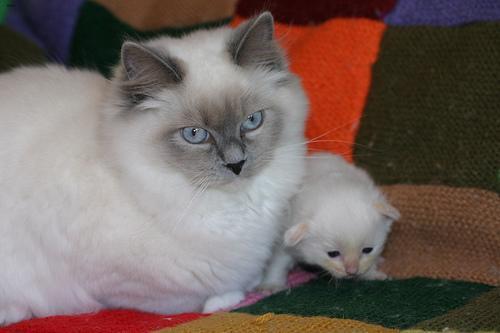
Ragdoll